Post-imperial Assyria

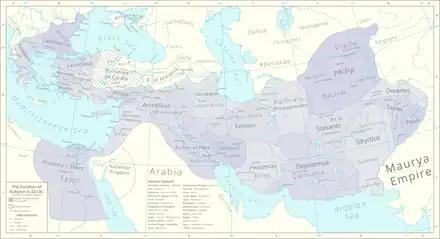
Allotment of satrapies at the Partition of Babylon in 323 BC, after the death of Alexander the Great. The majority of these lands eventually came under the rule of the Seleucid Empire.

In the aftermath of the Achaemenid Empire's conquest by Alexander the Great, Assyria and much of the rest of the former Achaemenid lands came under the control of the Seleucid Empire, founded by Seleucus I Nicator, one of Alexander's generals. Though Assyria was centrally located within this empire, and must have been a significant base of power, the region is mentioned very rarely in textual sources from the period. This might perhaps be explained by the political and economic centers of the Seleucid Empire being in heavily urbanized Babylonia in the south, particularly in Babylon itself and the new city Seleucia, and in Syria in the west, particularly the empire's western capital Antioch. Though the Seleucids adopted a policy of hellenization and often emphasized their Hellenic origin, they also at times took on or played into the cultures of the people they ruled. Perhaps as a result of this, and of the Seleucid Empire governing virtually all of the Assyrian Empire's old lands (other than Egypt, which was only briefly under Assyrian control), a handful of ancient documents correlate the Seleucid Empire to "Assyria".